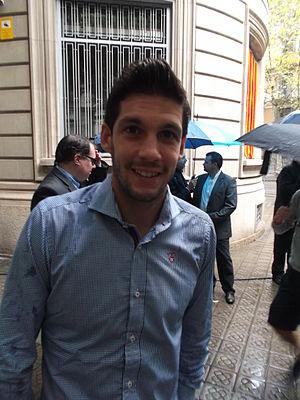
Javier López Rodríguez, né le 21 janvier 1986 à Osuna, est un footballeur espagnol évoluant au poste d'arrière droit.